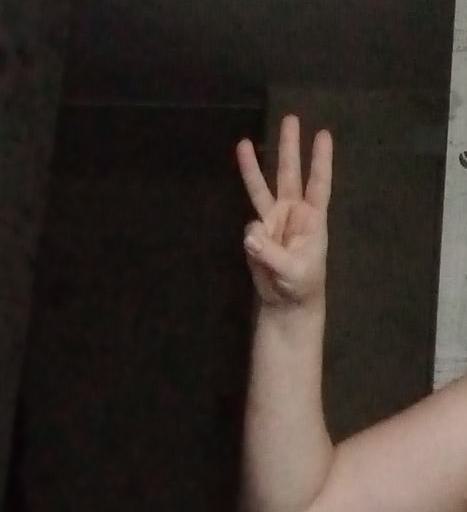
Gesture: three